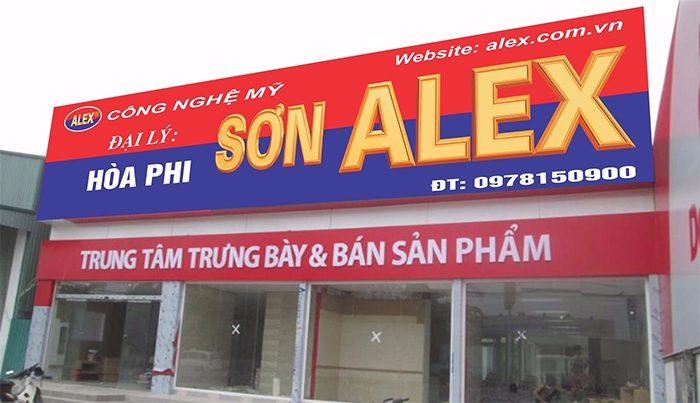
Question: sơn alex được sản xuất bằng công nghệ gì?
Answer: sơn alex được sản xuất bằng công nghệ mỹ